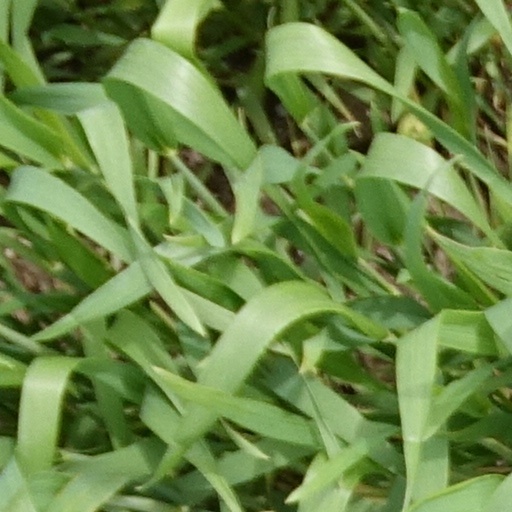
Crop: wheat